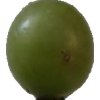
Label: grape